Andrew Green (Jersey politician)

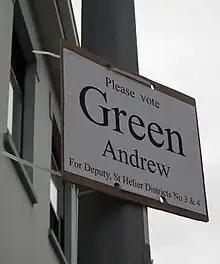
Election poster in 2011 election campaign

Deputy Andrew Green, MBE is a Jersey politician, and a member of the States of Jersey.